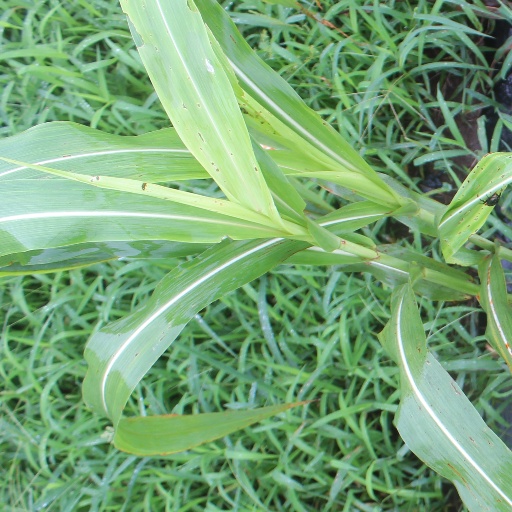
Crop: sorghum